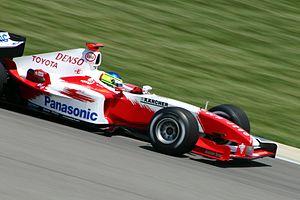
La Toyota TF104 est la monoplace engagée par l'écurie Toyota lors de la saison 2004 du championnat du monde de Formule 1. Elle est pilotée par le Brésilien Cristiano da Matta et par le Français Olivier Panis, tous deux remplacés par Ricardo Zonta et Jarno Trulli en fin de saison. Elle est considérée par Gustav Brunner comme une évolution de la Toyota TF103, elle-même une évolution de la Toyota TF102.
Cristiano Monteiro da Matta est un pilote automobile brésilien né le 19 septembre 1973 à Belo Horizonte, au Brésil. En 2002, il remporte le championnat de Champ Car ; cette victoire lui ouvre les portes de la Formule 1, en 2003, chez Toyota F1 Team, écurie pour laquelle il court également en 2004.
Résultats du Grand Prix automobile des États-Unis de Formule 1 2004 a eu lieu sur l'Indianapolis Motor Speedway le 20 juin.